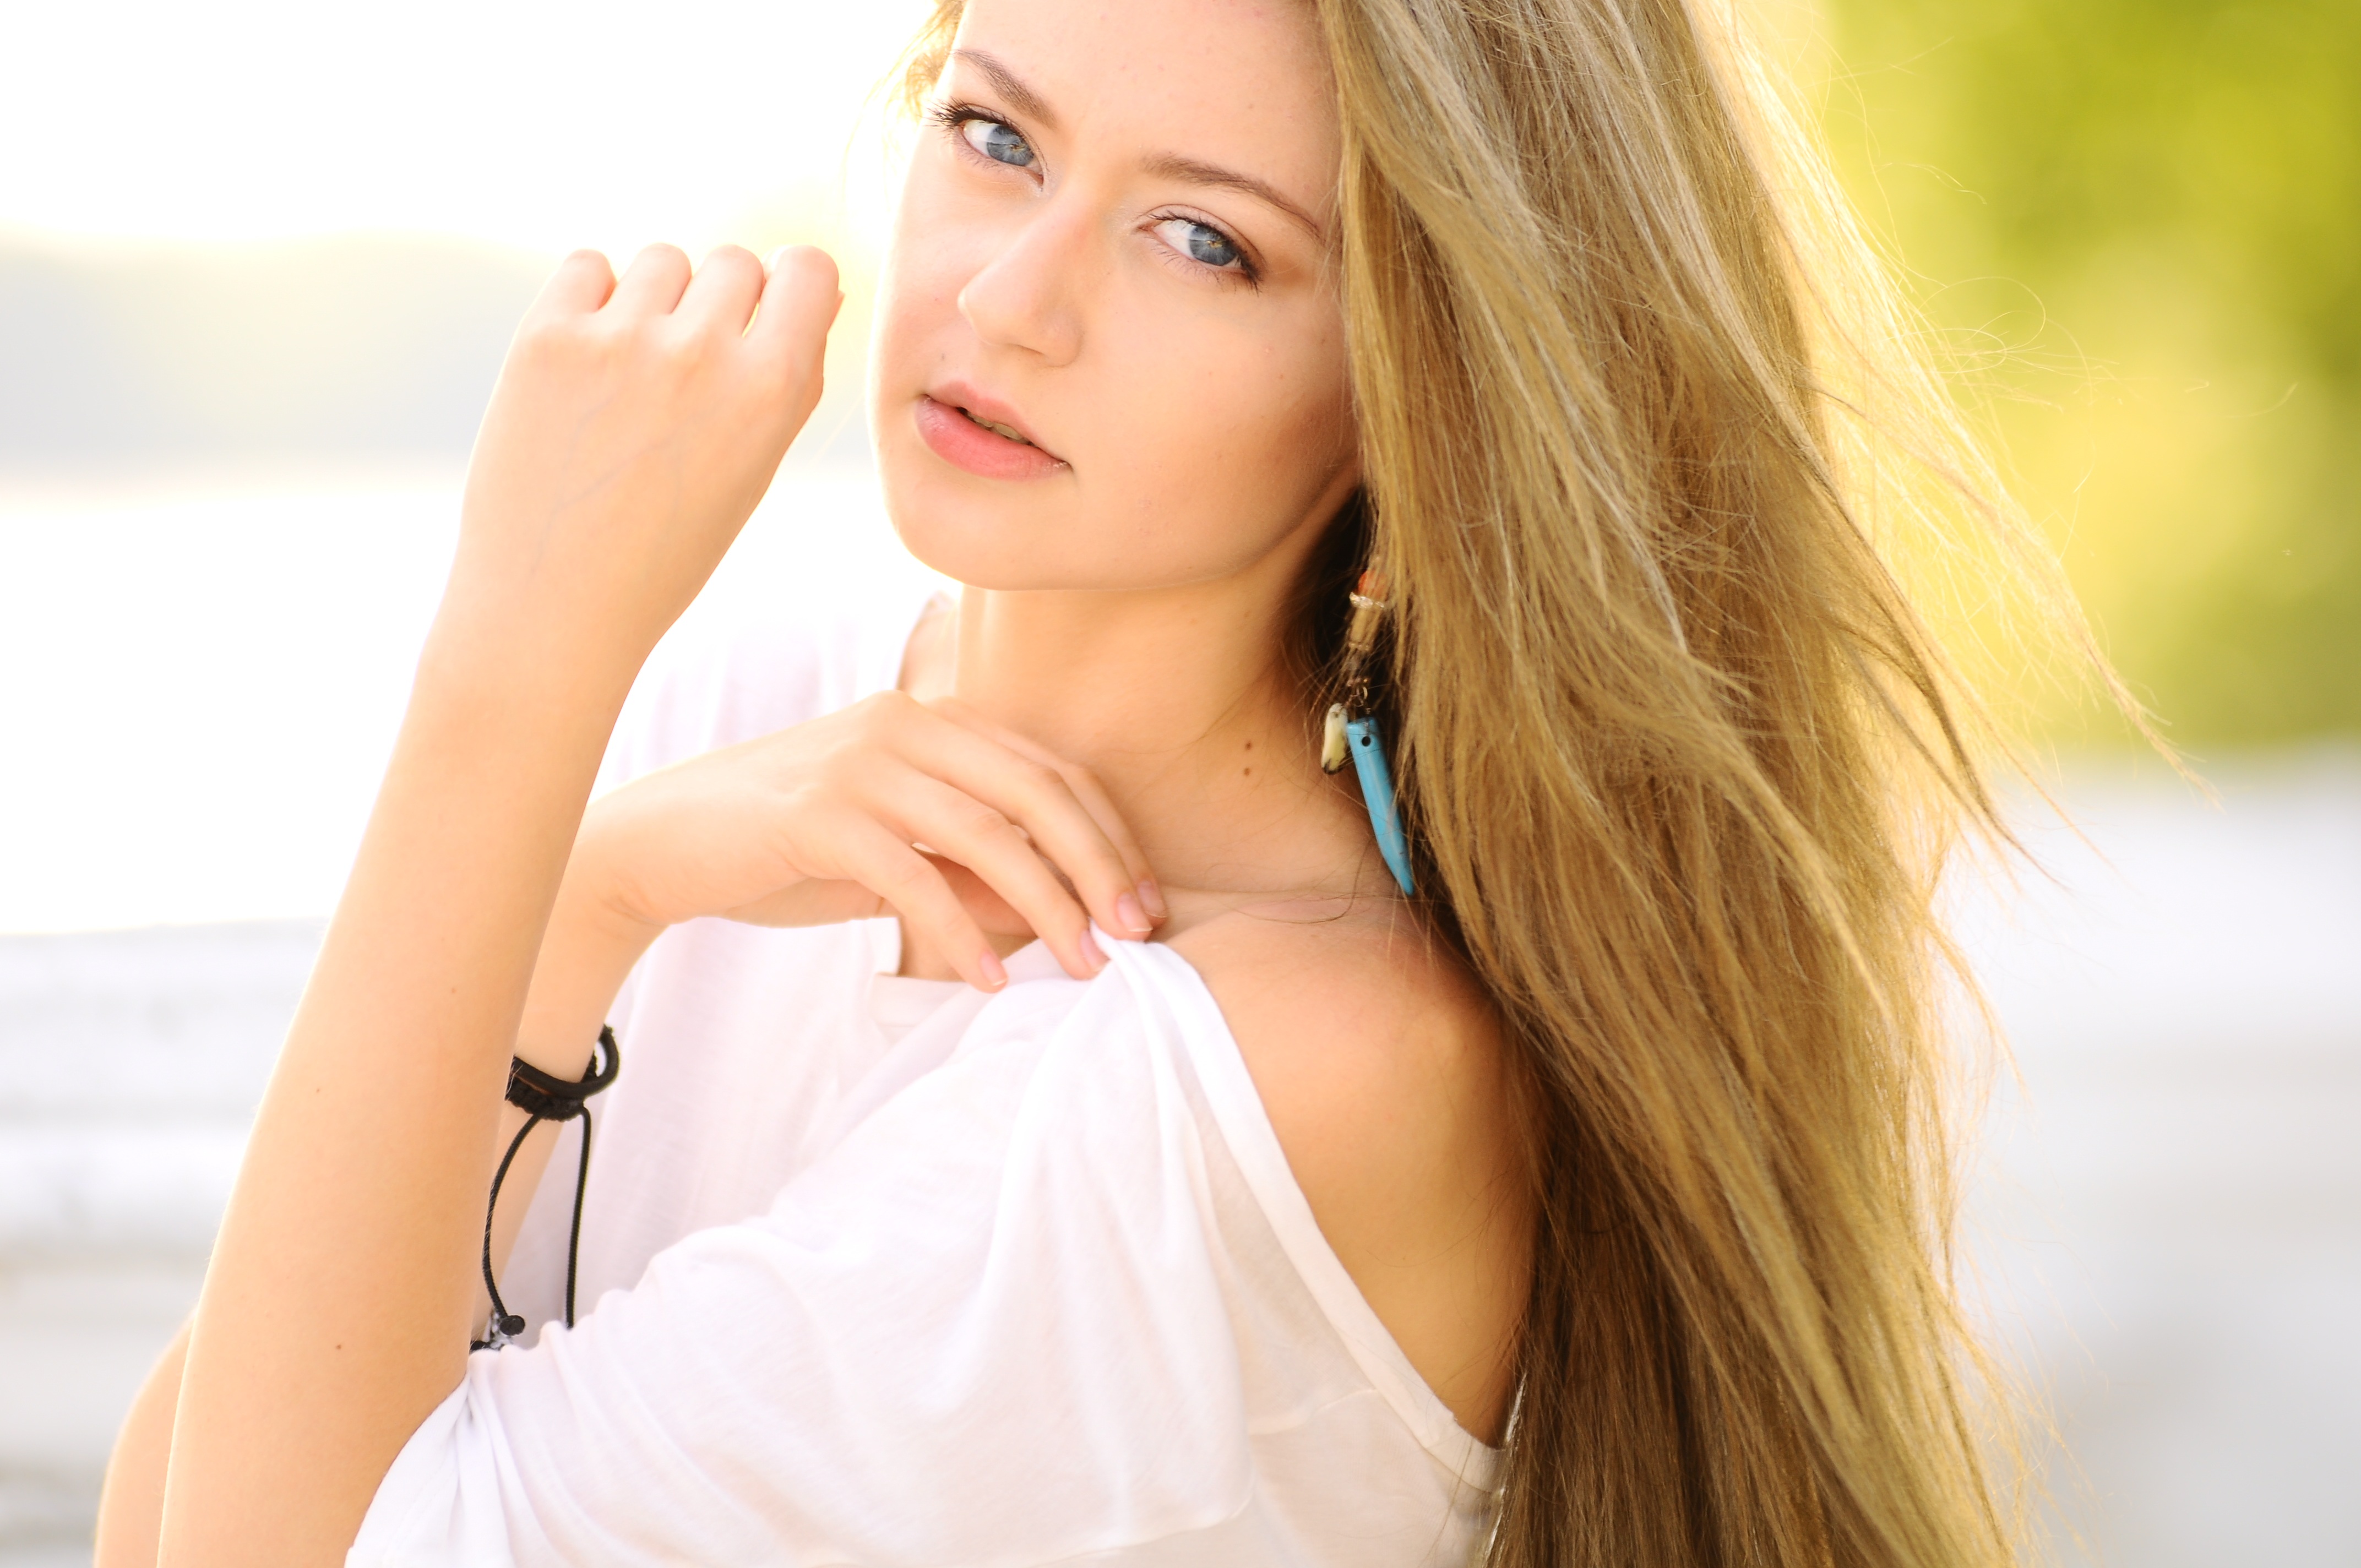
hand, landscape, outdoor, person, girl, woman, hair, white, leather, photography, wind, river, leg, portrait, model, young, green, youth, human, fashion, rest, freedom, thoughtful, hairstyle, makeup, long hair, bracelet, jewellery, black hair, face, nose, eyes, free, dress, eye, earrings, head, skin, lips, beauty, beautiful, blond, out, casual, of course, abdomen, detached, photo shoot, t shirt, brown hair, blonde hair, portrait photography, art model, supermodel